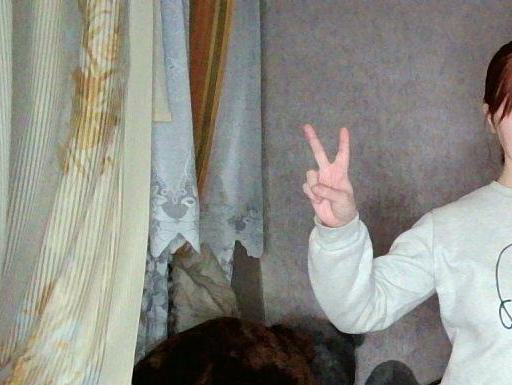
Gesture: peace